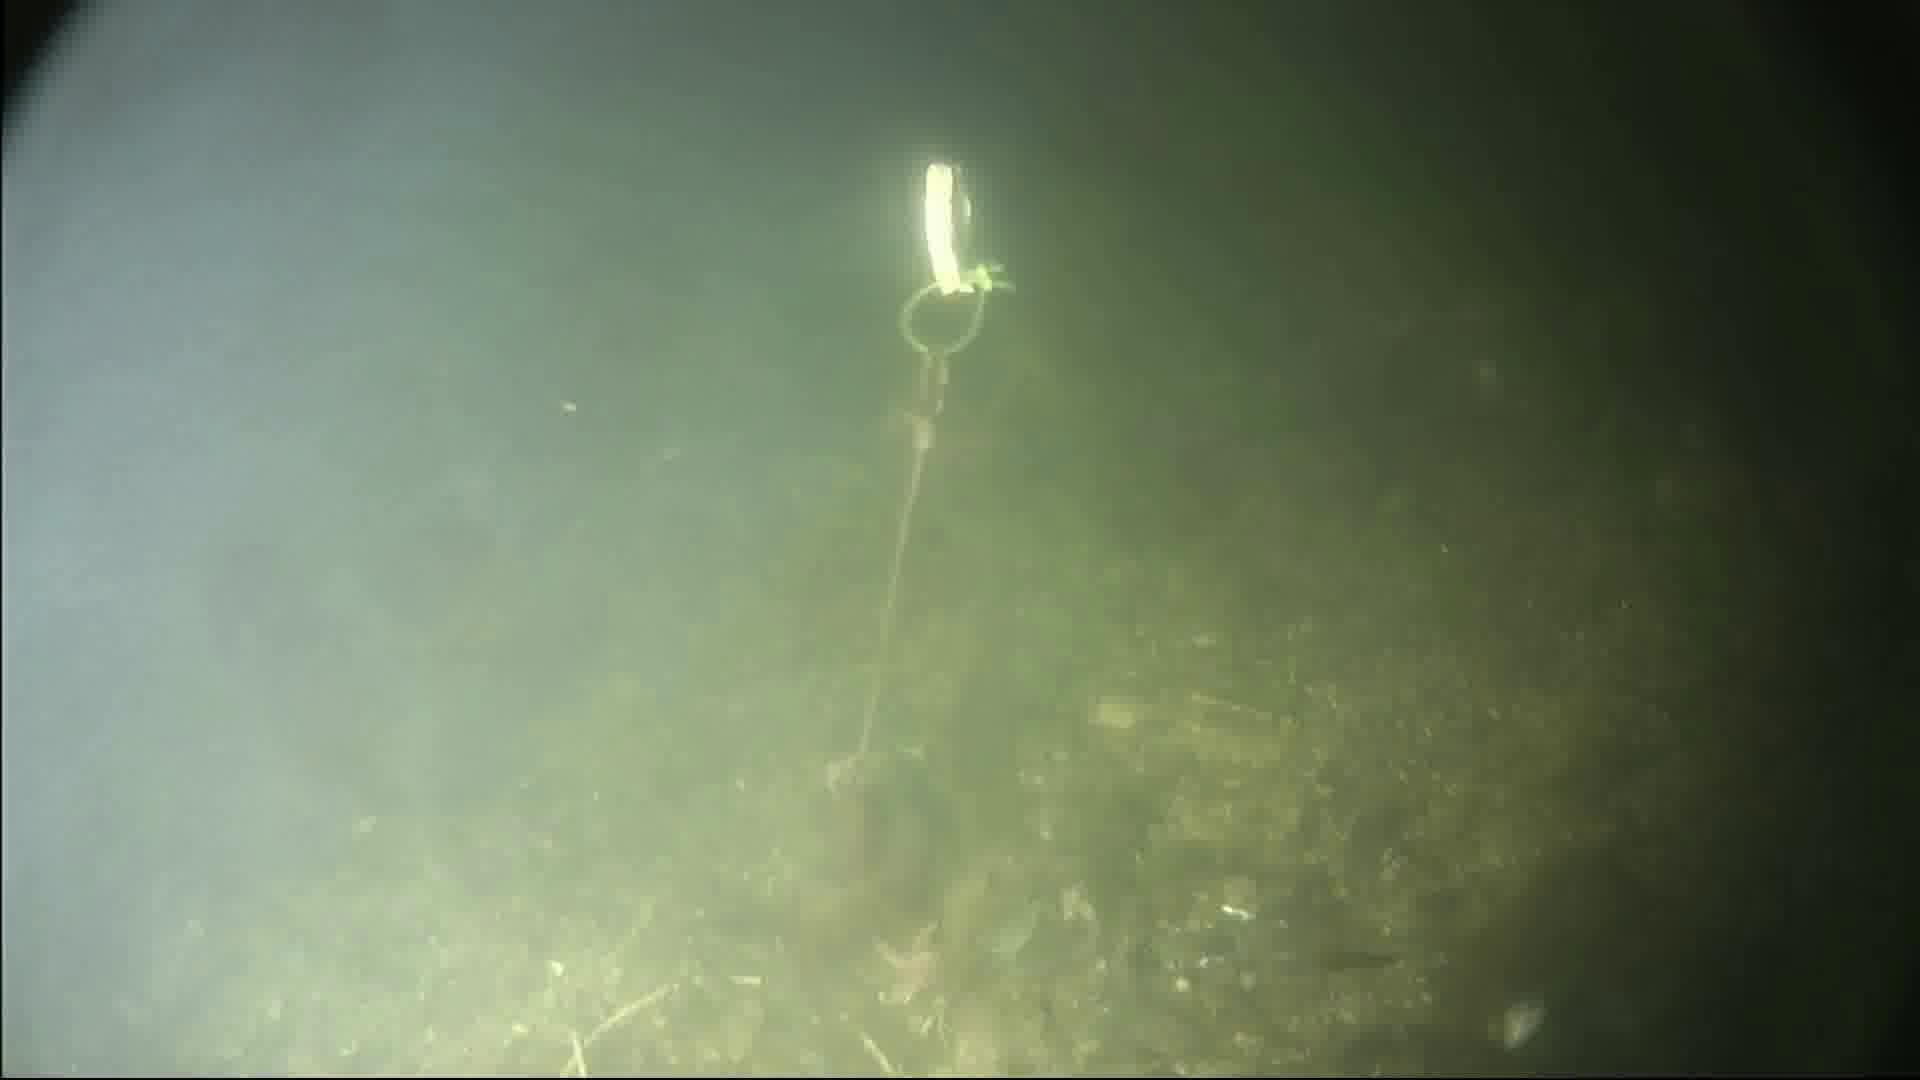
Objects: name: starfish
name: crab
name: small_fish